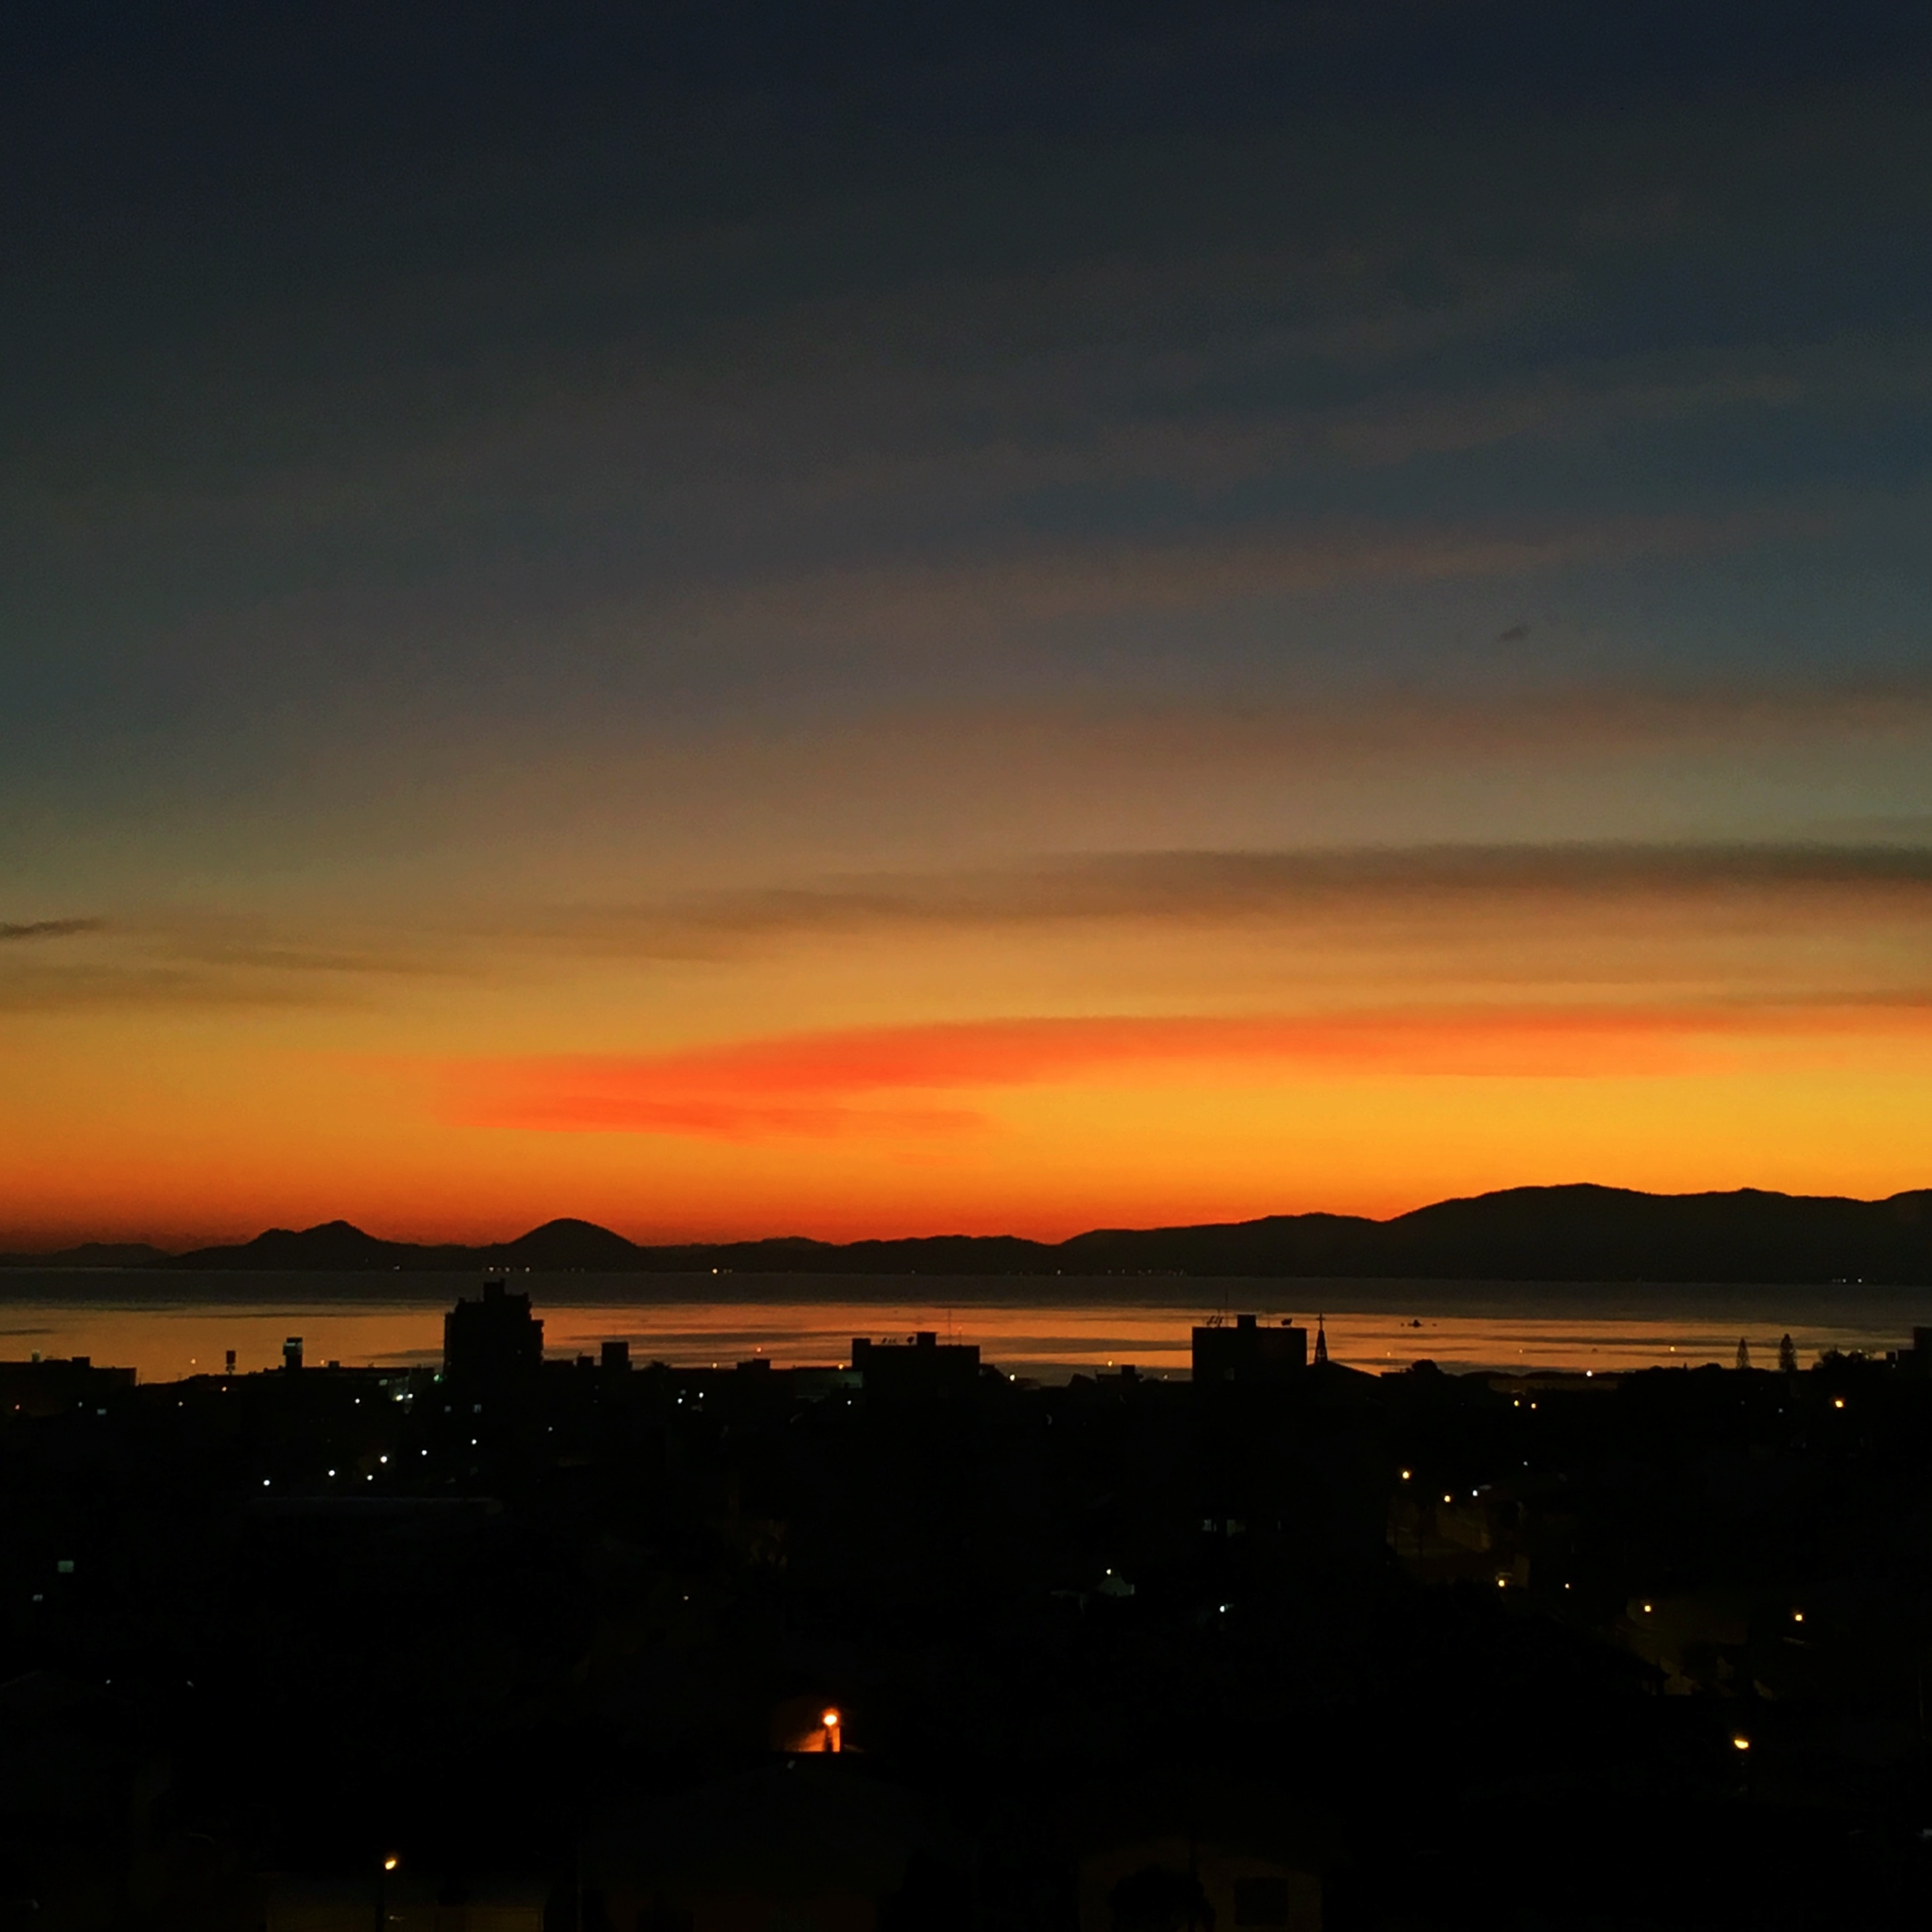
horizon, cloud, sky, sun, sunrise, sunset, morning, dawn, atmosphere, dusk, evening, afterglow, red sky at morning